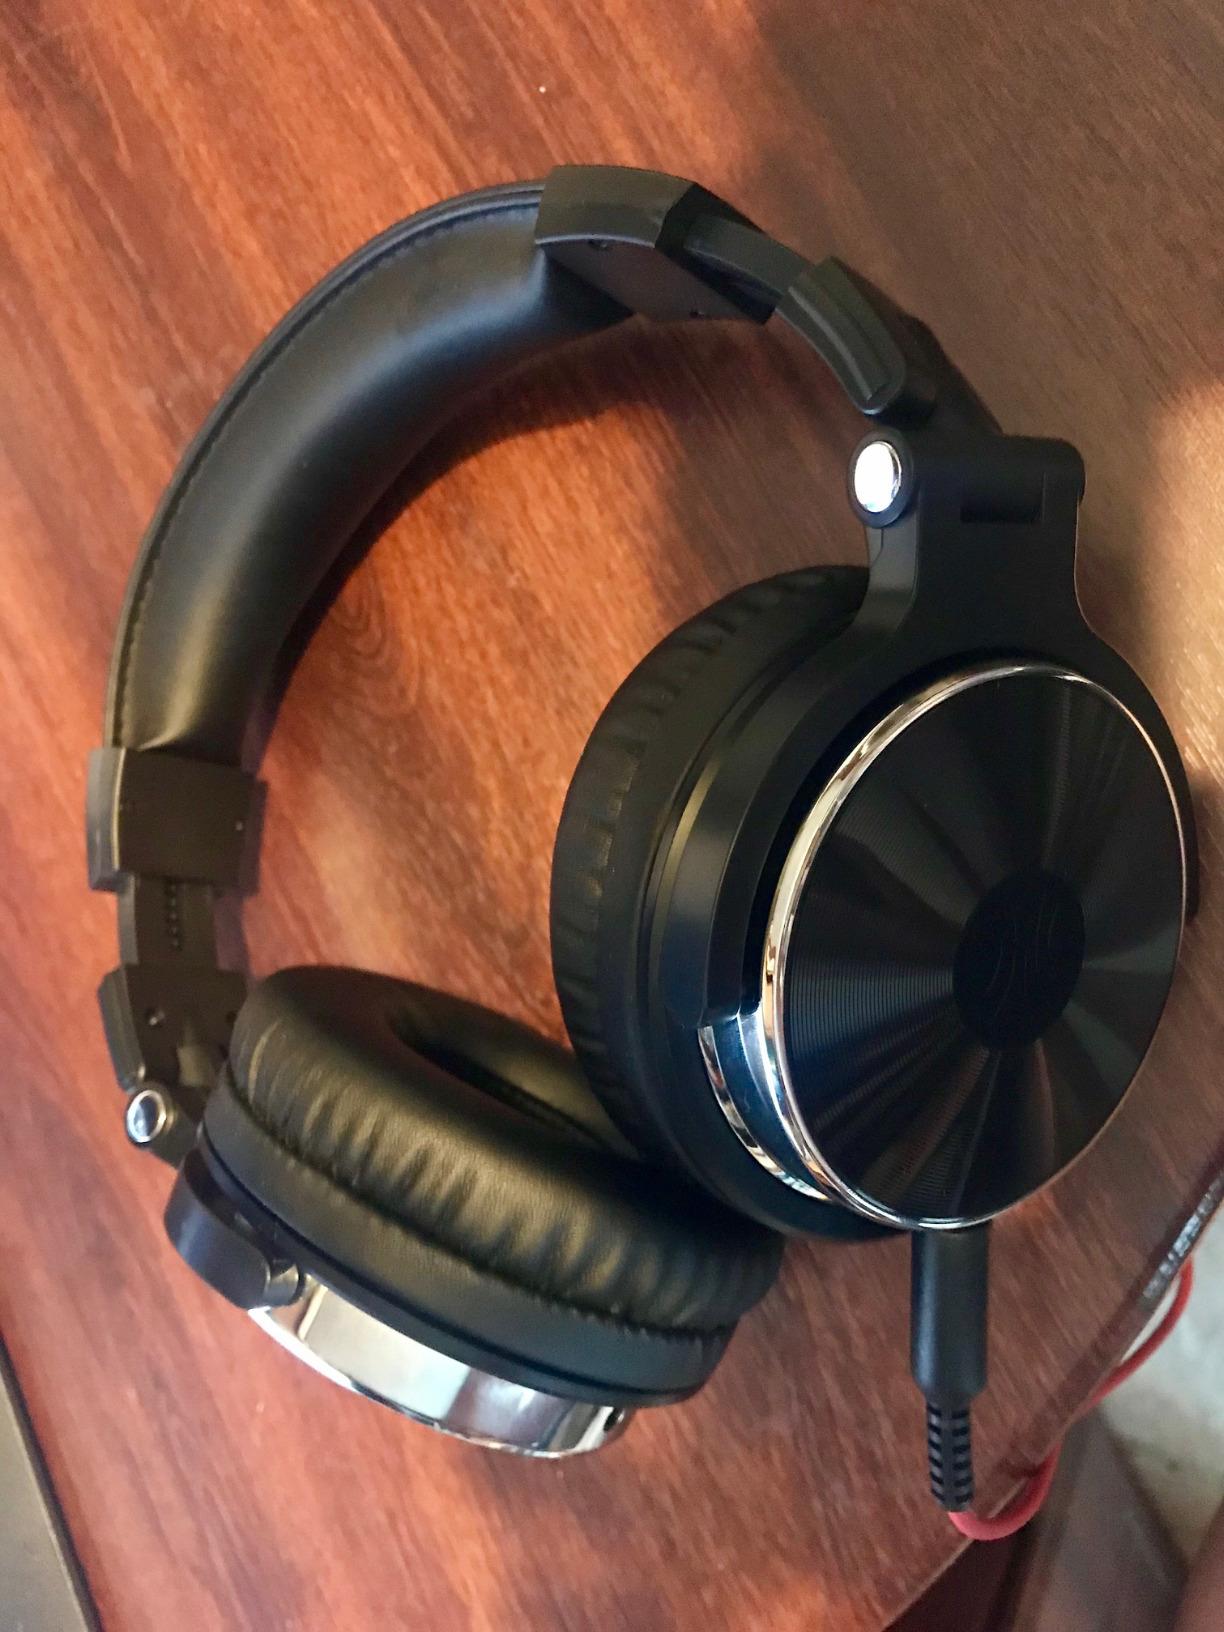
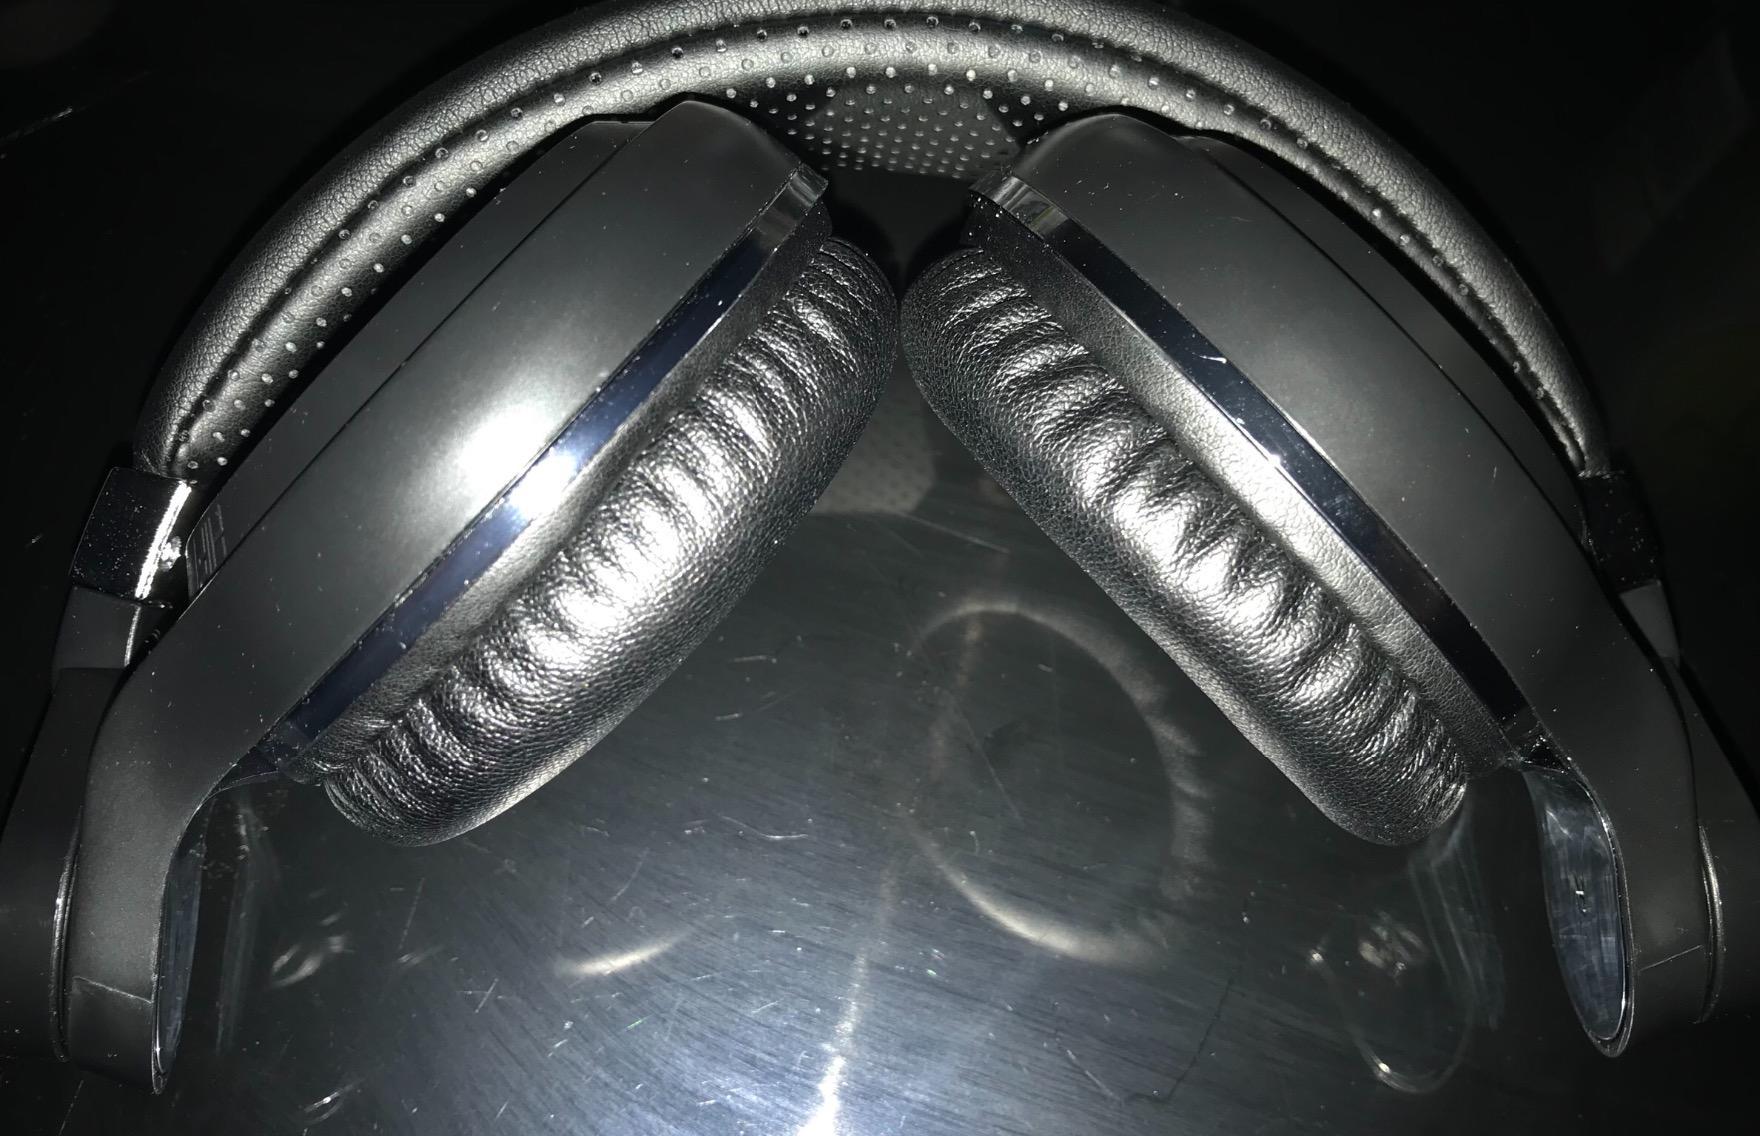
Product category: headphones
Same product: no